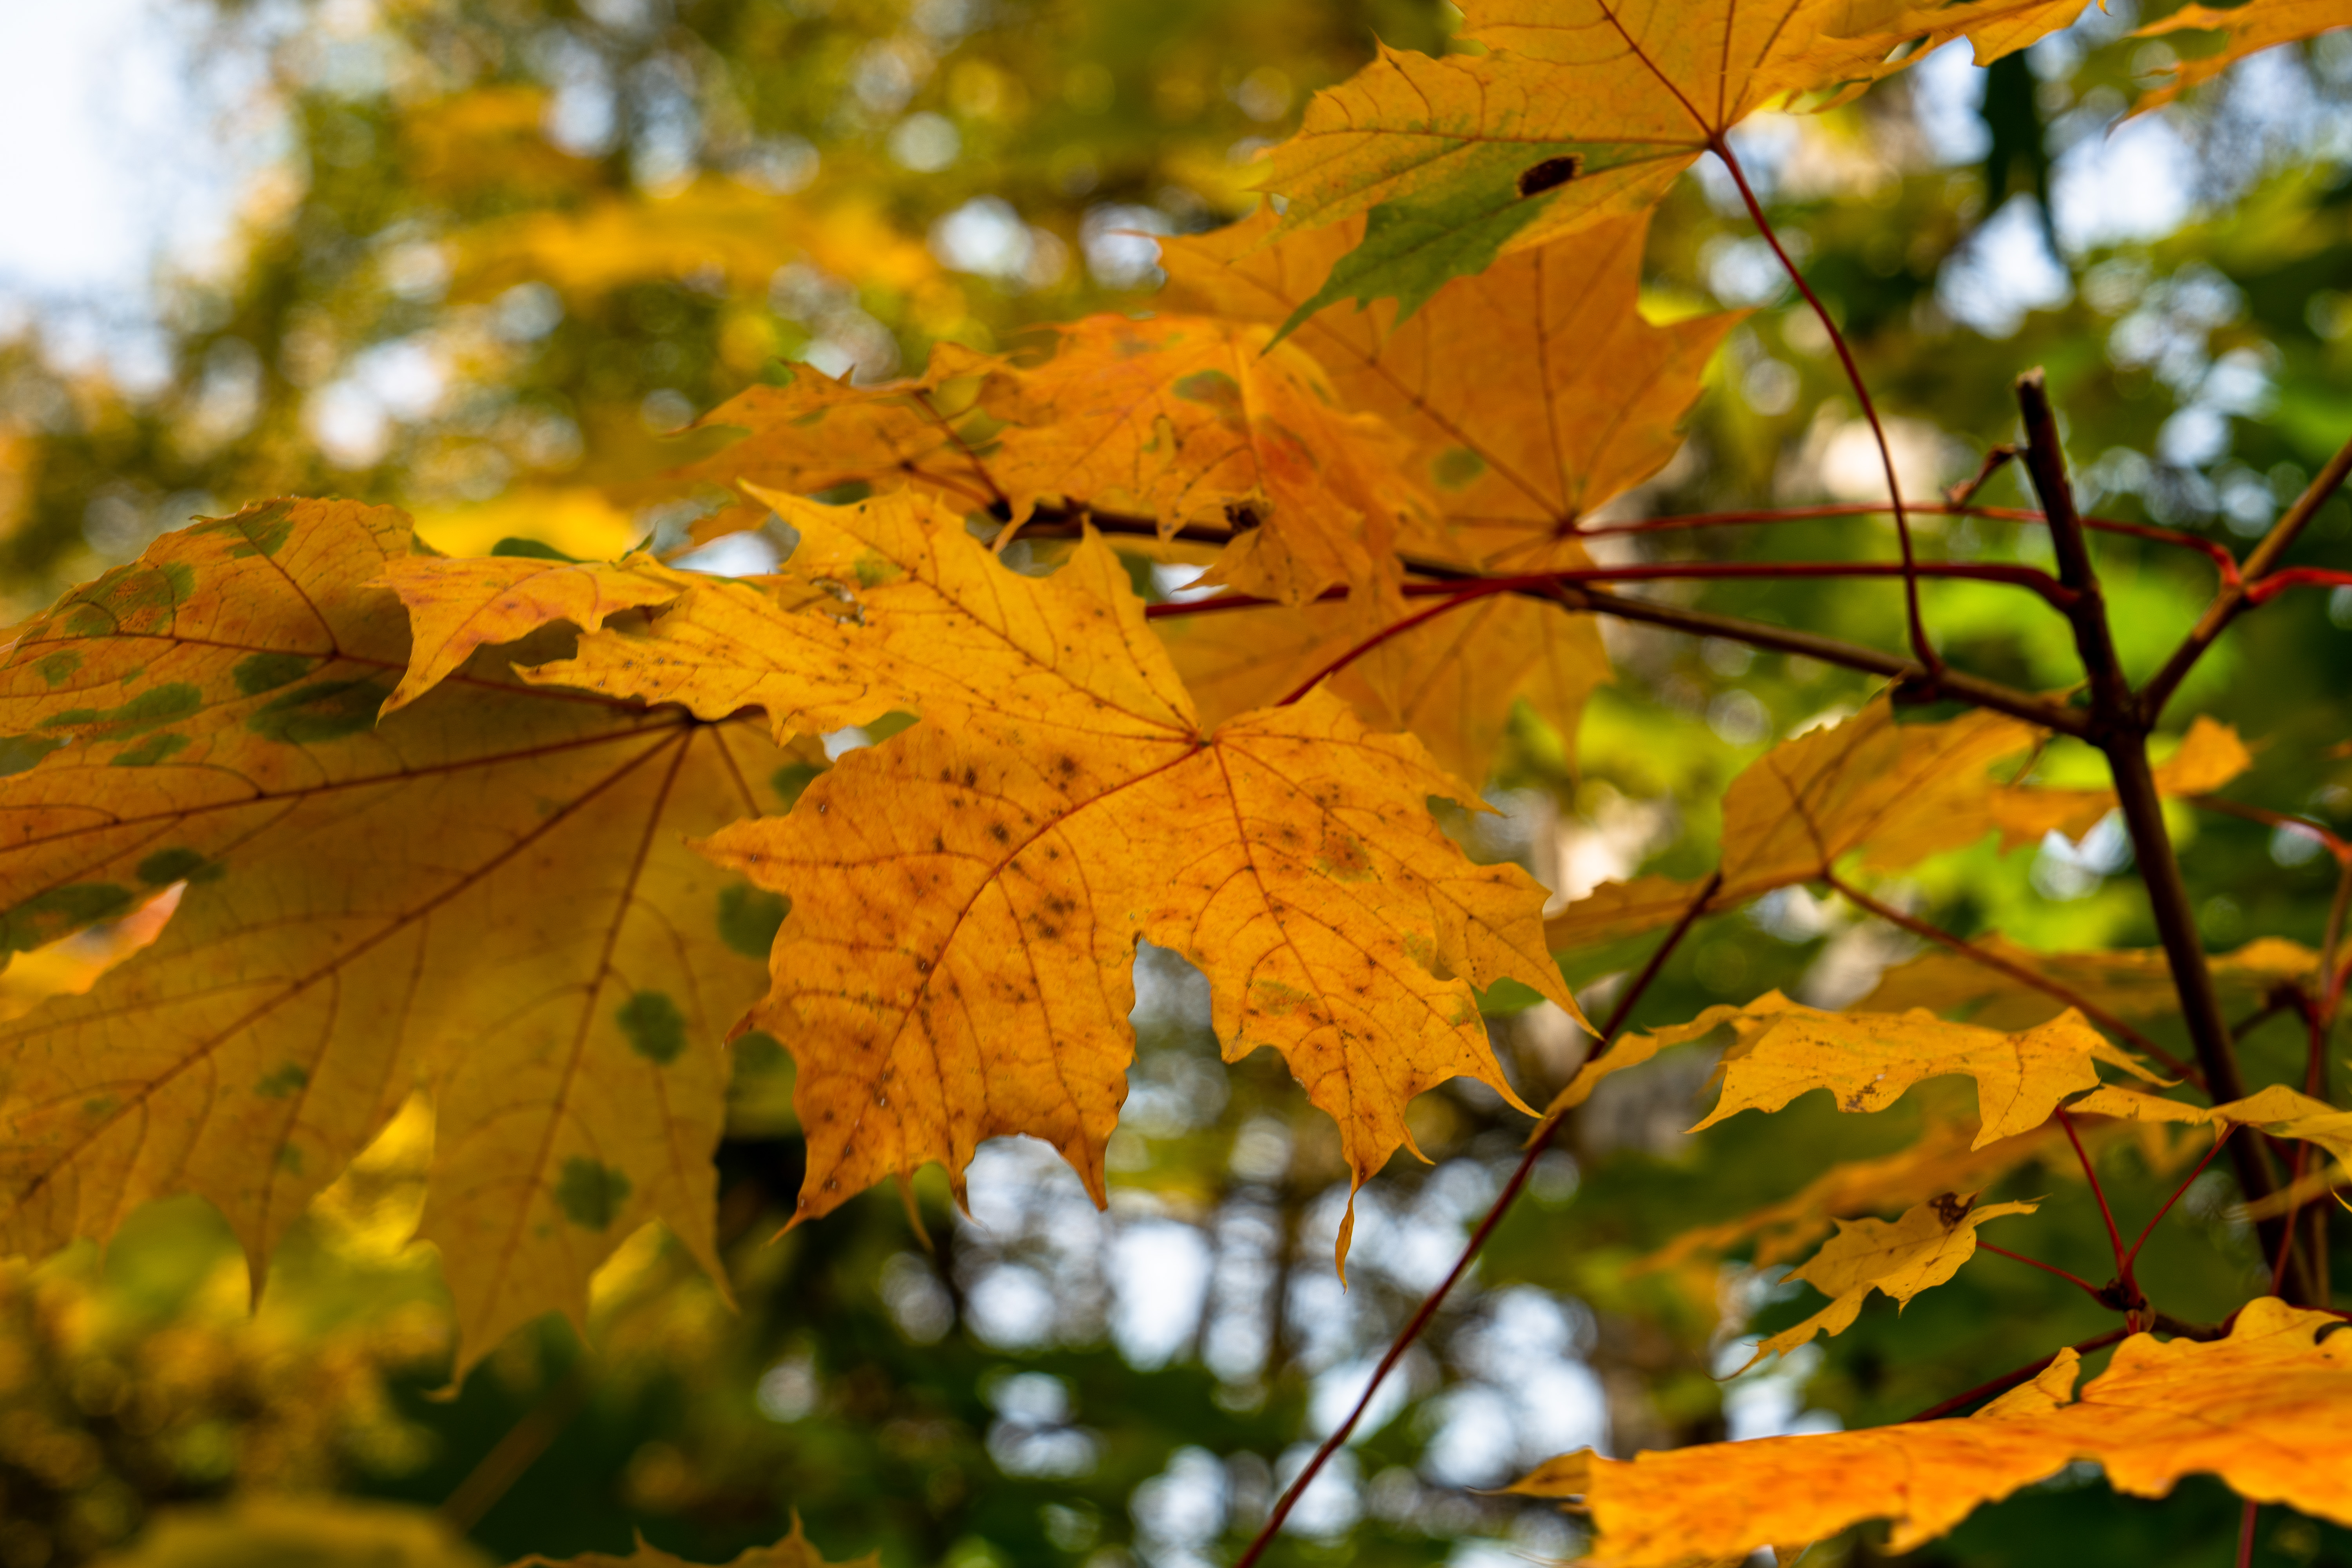
autumn, maple, foliage, colorful, fall foliage, tree, mood, autumn mood, fall colors, golden, bright, sun, sky, plants, nature, natural environment, yellow, branch, twig, leaf, deciduous, orange, woody plant, biome, maple leaf, woodland, Northern hardwood forest